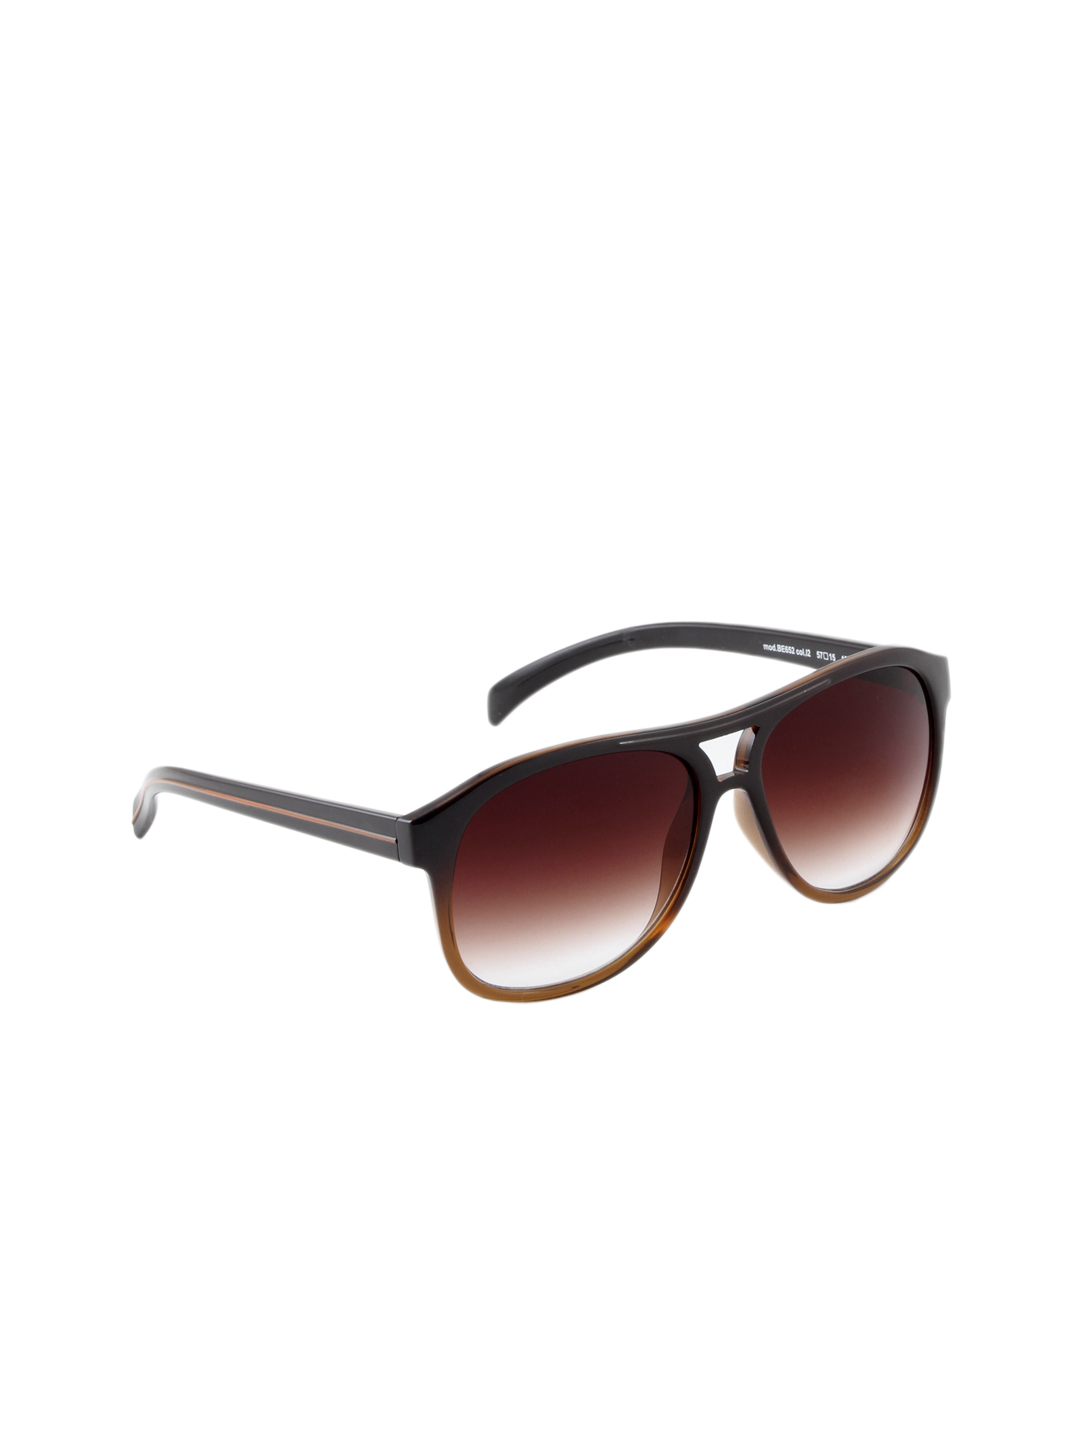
United Colors of Benetton Men Sunglass
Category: Accessories / Eyewear / Sunglasses
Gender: Men
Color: Brown
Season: Winter 2016
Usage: Casual